Doug Atkins

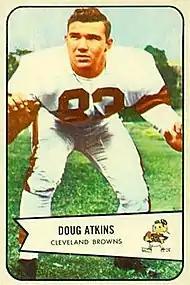
Atkins on a 1954 Bowman football card

Douglas Leon Atkins (May 8, 1930 – December 30, 2015) was an American professional football defensive end who played for the Cleveland Browns, Chicago Bears, and New Orleans Saints in the National Football League (NFL). He played college football for the Tennessee Volunteers under head coach Robert Neyland. He is a member of the College Football Hall of Fame and the Pro Football Hall of Fame. Atkins was also drafted to the NBA in the 17th round by the Minneapolis Lakers in the 1953 NBA draft.